Nuong Faalong

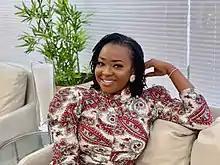

npp does better in opposition THAN IN GOVERNANCE